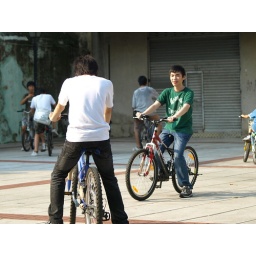
The boy in green really could not cope with bike riding.